Griend

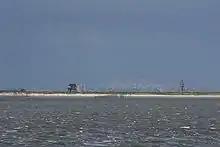
Griend with swarms of birds

Griend (West Frisian: "Gryn") is a small uninhabited Dutch islet in the Wadden Sea, lying around 12 kilometres south of Terschelling. It is one of the West Frisian Islands, and belongs to the municipality of Terschelling. The island currently has an area of around 0.1 km.